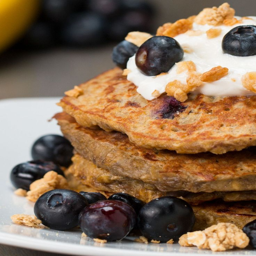
are you more of a chocolate chip or blueberry person ?